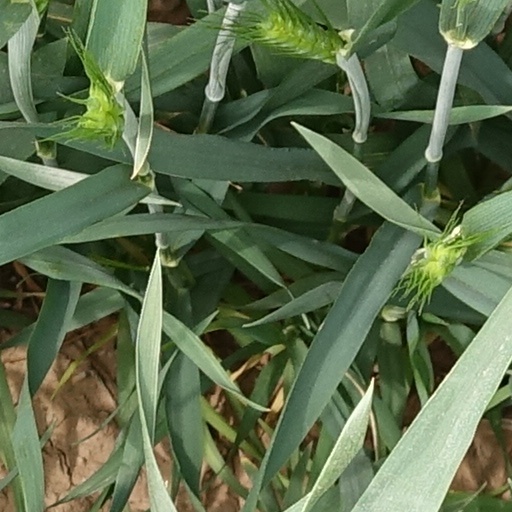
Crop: wheat